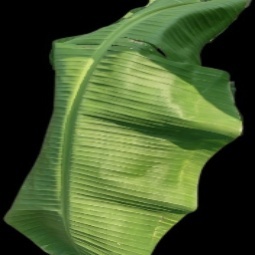
Label: Zinc